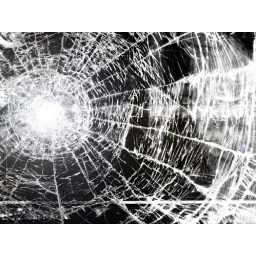
in black and white